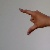
The image shows a hand gesture representing the letter 'Z' in Indian Sign Language.